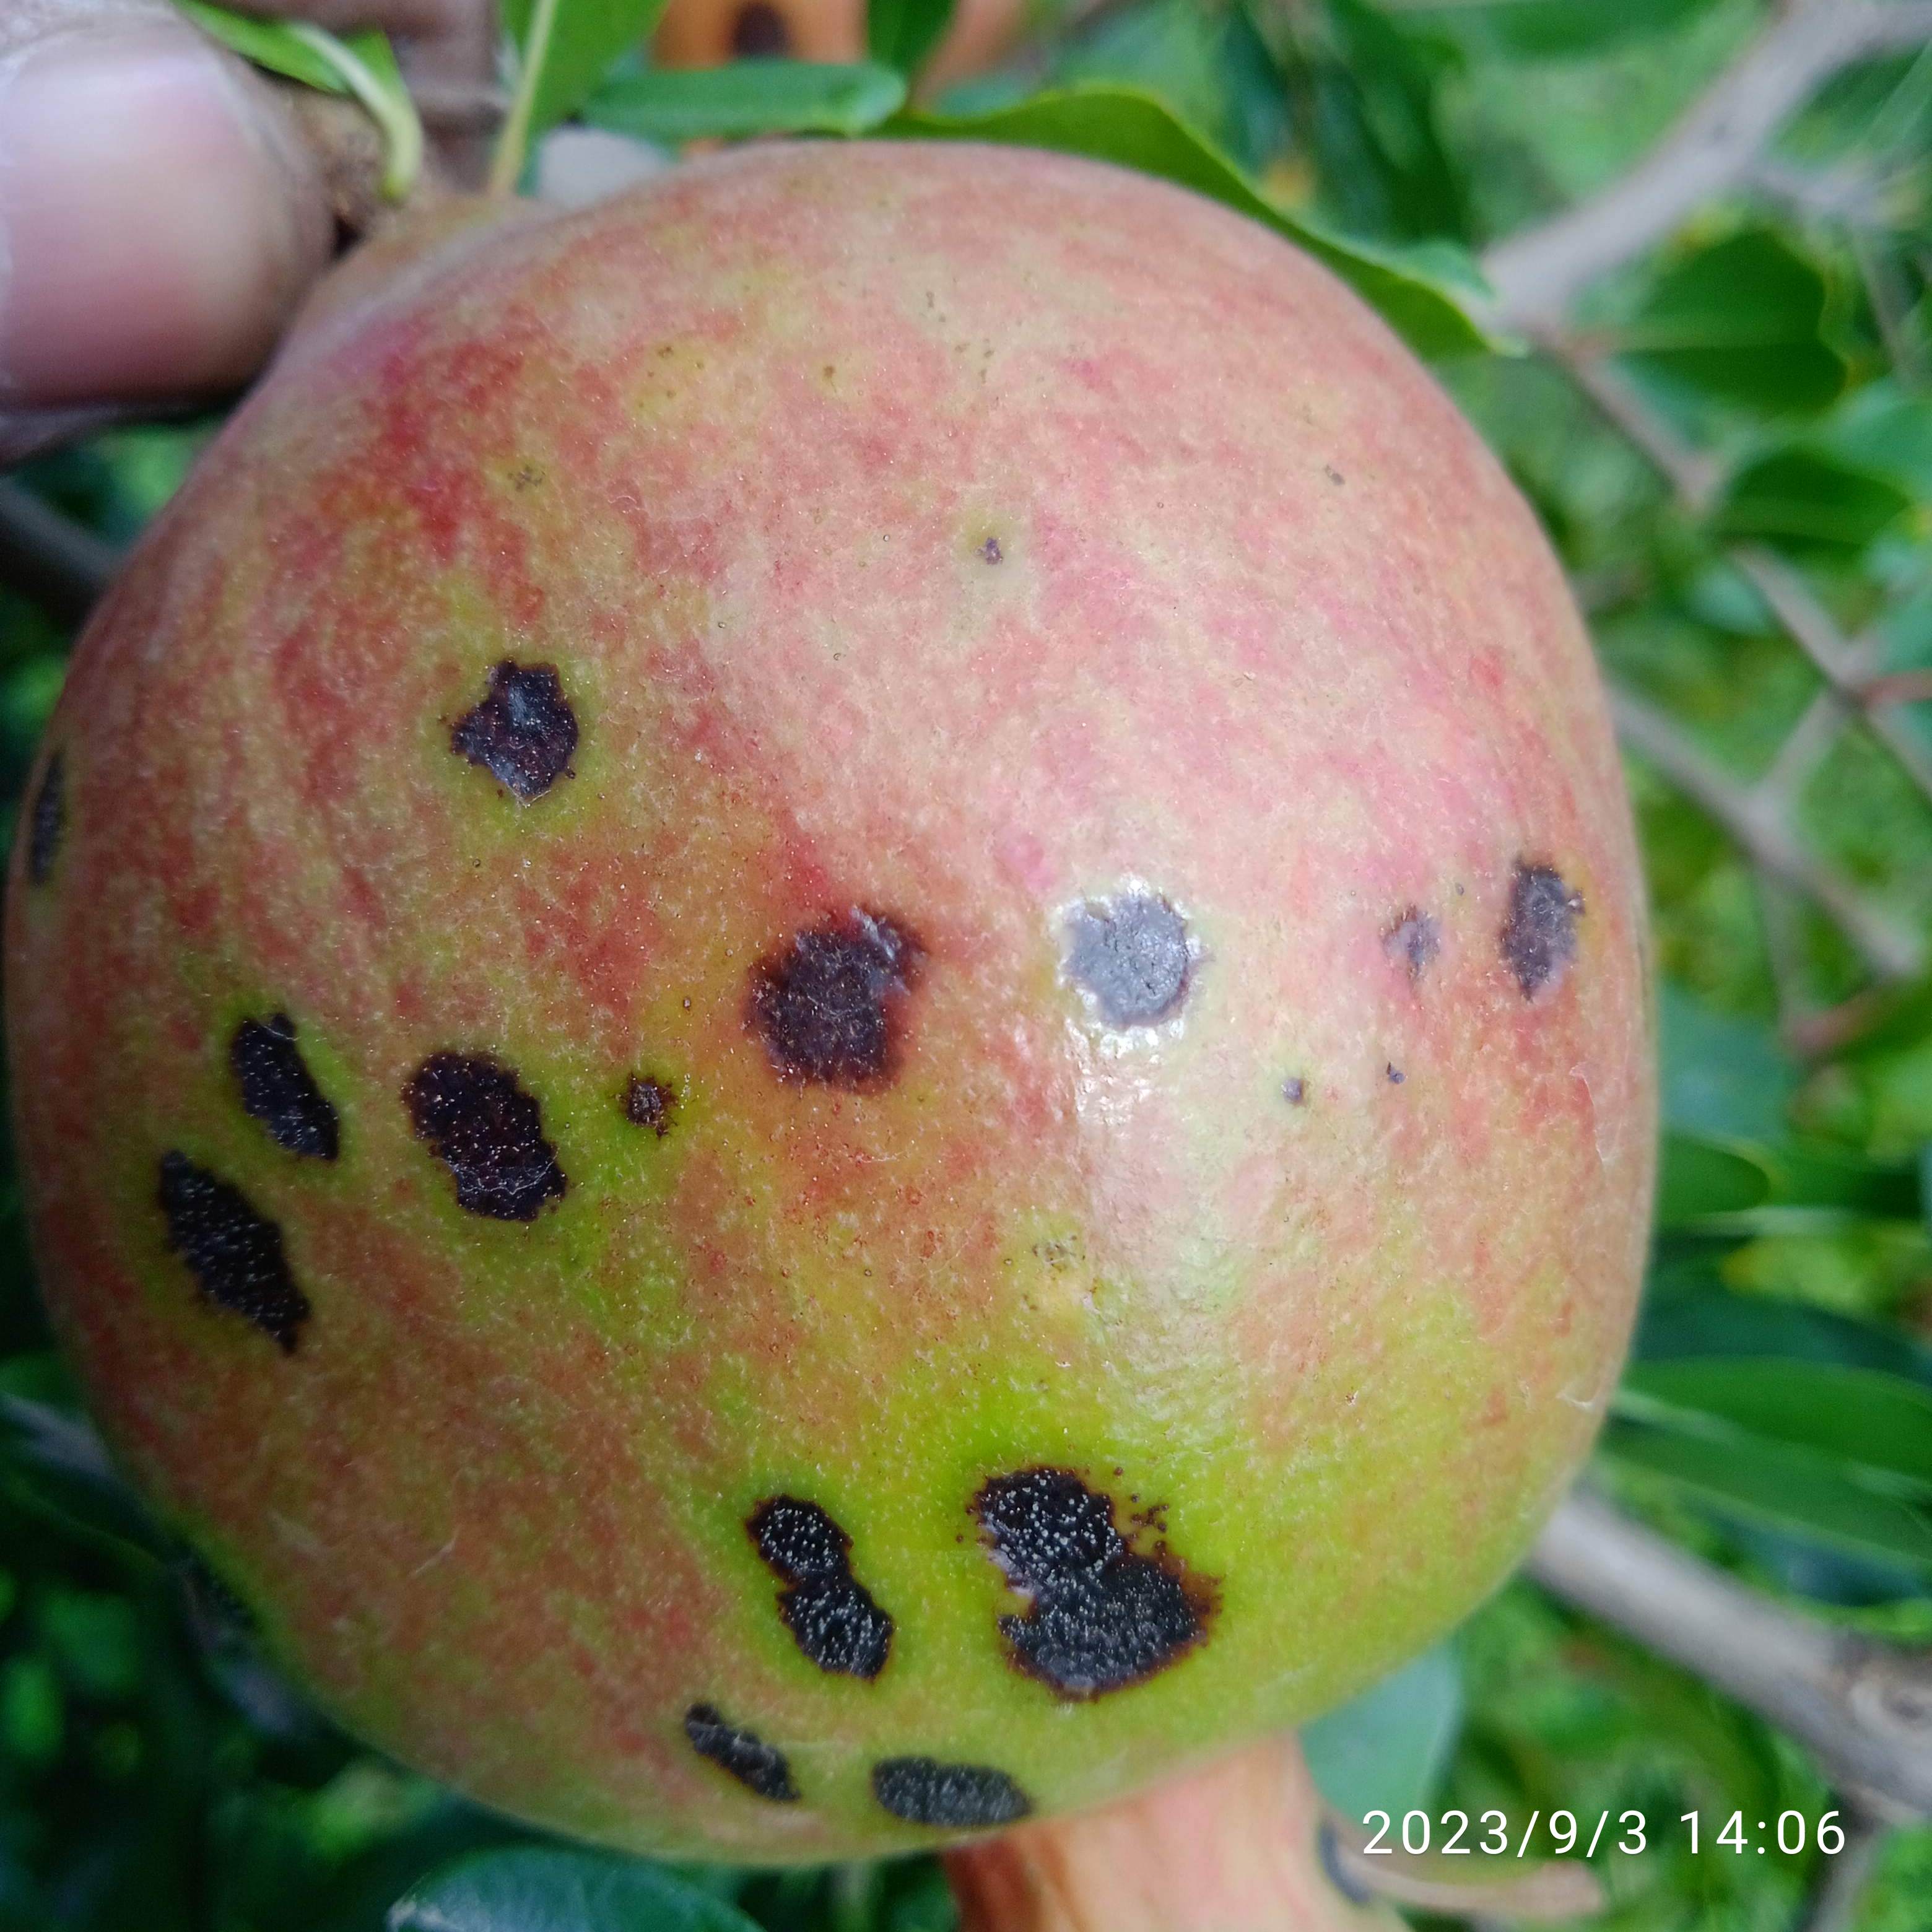
Label: Anthracnose